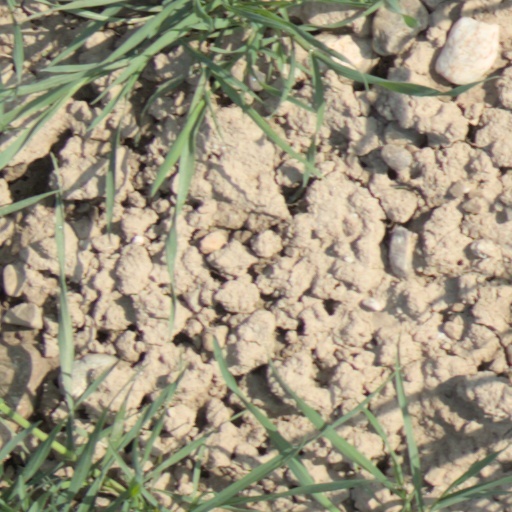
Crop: wheat